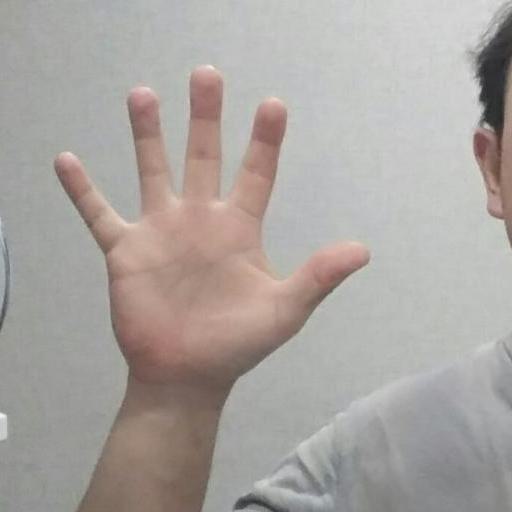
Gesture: palm